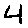
Label: 4